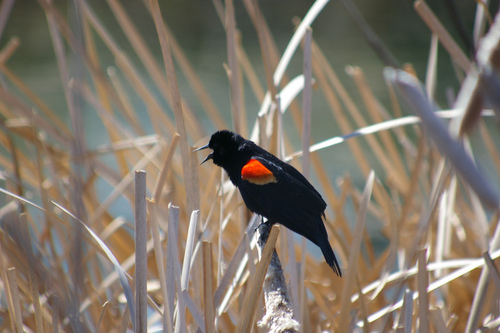
this two colored bird has a red covert, and an orange bill.
a black bird with red and yellow on the tops of its wings.
this is a black bird with a red wing and a pointy black beak.
this bird is black and red in color with a curved black beak, and black eye rings.
a medium sized totally black bird except with an orange spot on the side of the wings near the neck.
this particular bird has a reddish orange side and black body
this small, black bird has bright red coverts on black wings and a small, pointed bill.
this particular bird has a belly that is black and has a red and orange patch on the side
this particular bird has a belly that is black with an orange side patch
this bird is black with a patch of red fur on its wing, a short tail, a small head, and a pointy beak.
Species: Red Winged Blackbird